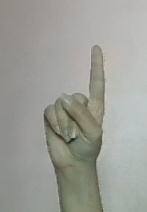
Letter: bb